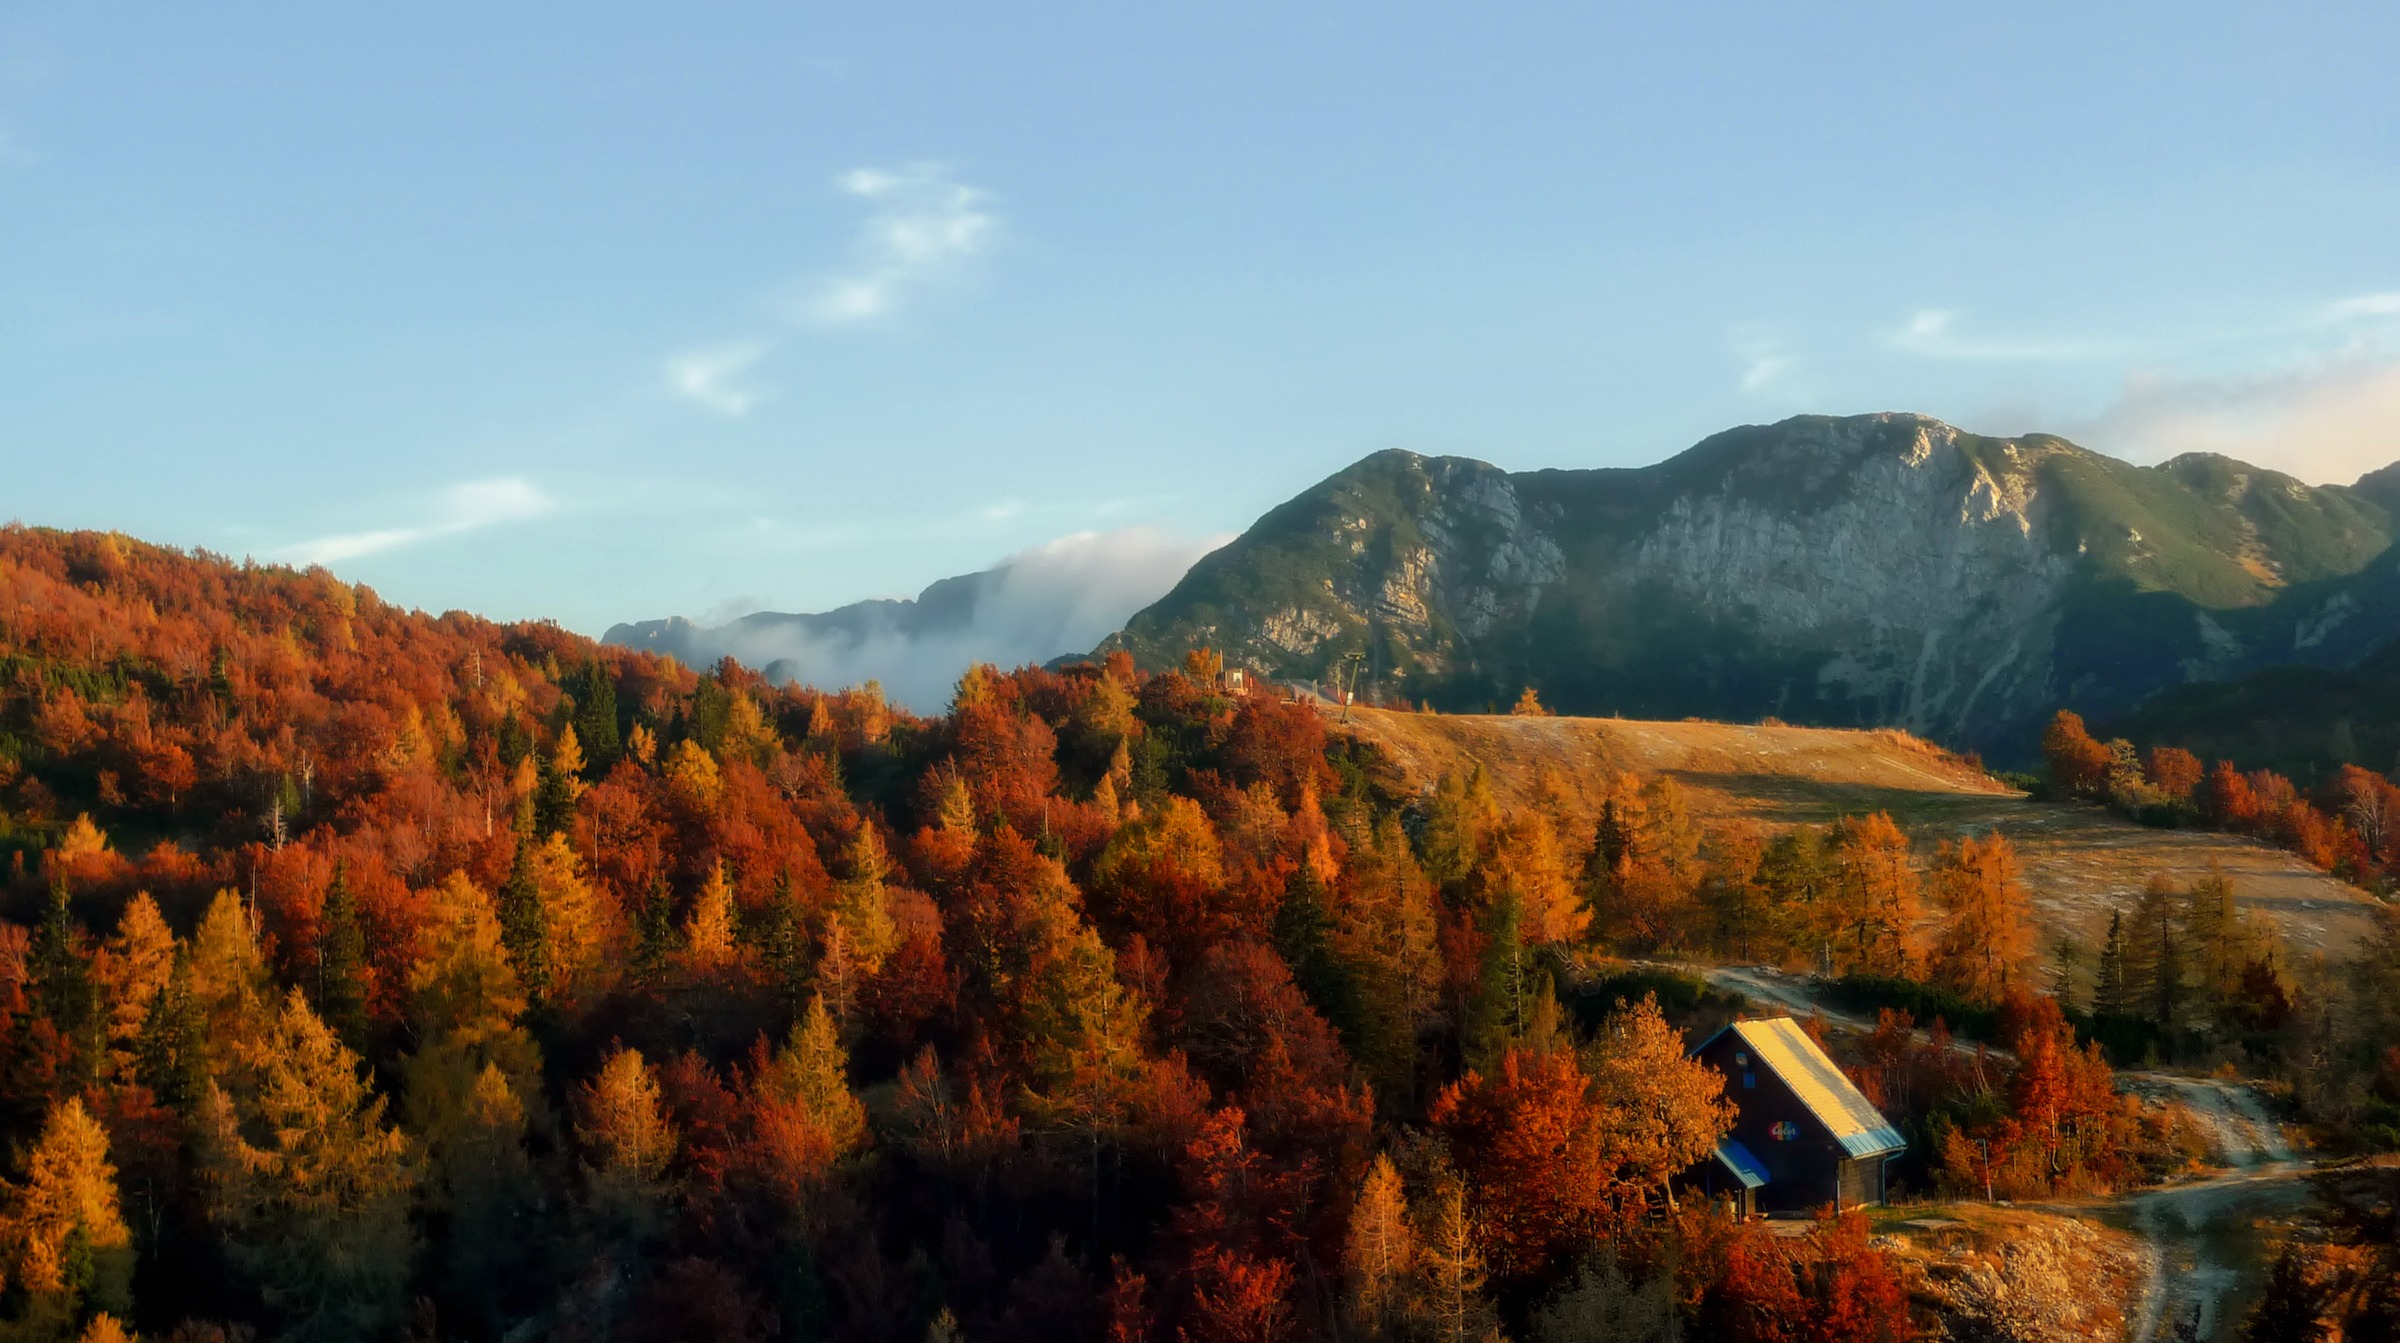
landscape, tree, nature, forest, wilderness, mountain, countryside, morning, leaf, fall, valley, mountain range, foliage, rural, scenic, autumn, colorful, season, ridge, trees, outside, colors, mountains, plateau, vista, ecosystem, slovenia, mountainous landforms